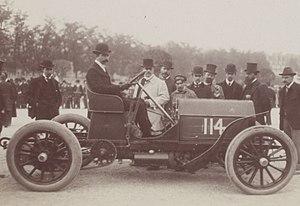
[Collection Jules Beau. Photographie sportive]
Foxhall Parker Keene est un joueur de polo américain. En 1900, il remporte la médaille d'or en polo aux Jeux olympiques de Paris, avec l'équipe des Foxhunters Hurlingham.